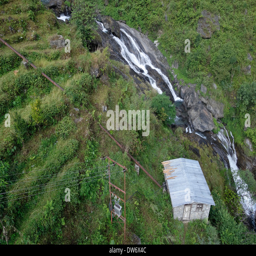
hydroelectric plant next to a waterfall in the region